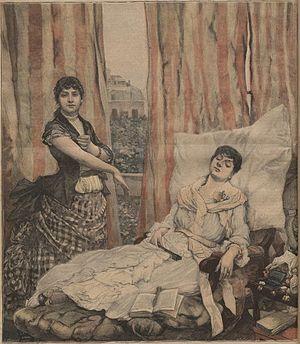
Les Morphinées
Georges Moreau de Tours, est un peintre français né le 4 avril 1848 à Ivry-sur-Seine et mort le 12 janvier 1901 à Bois-le-Roi.